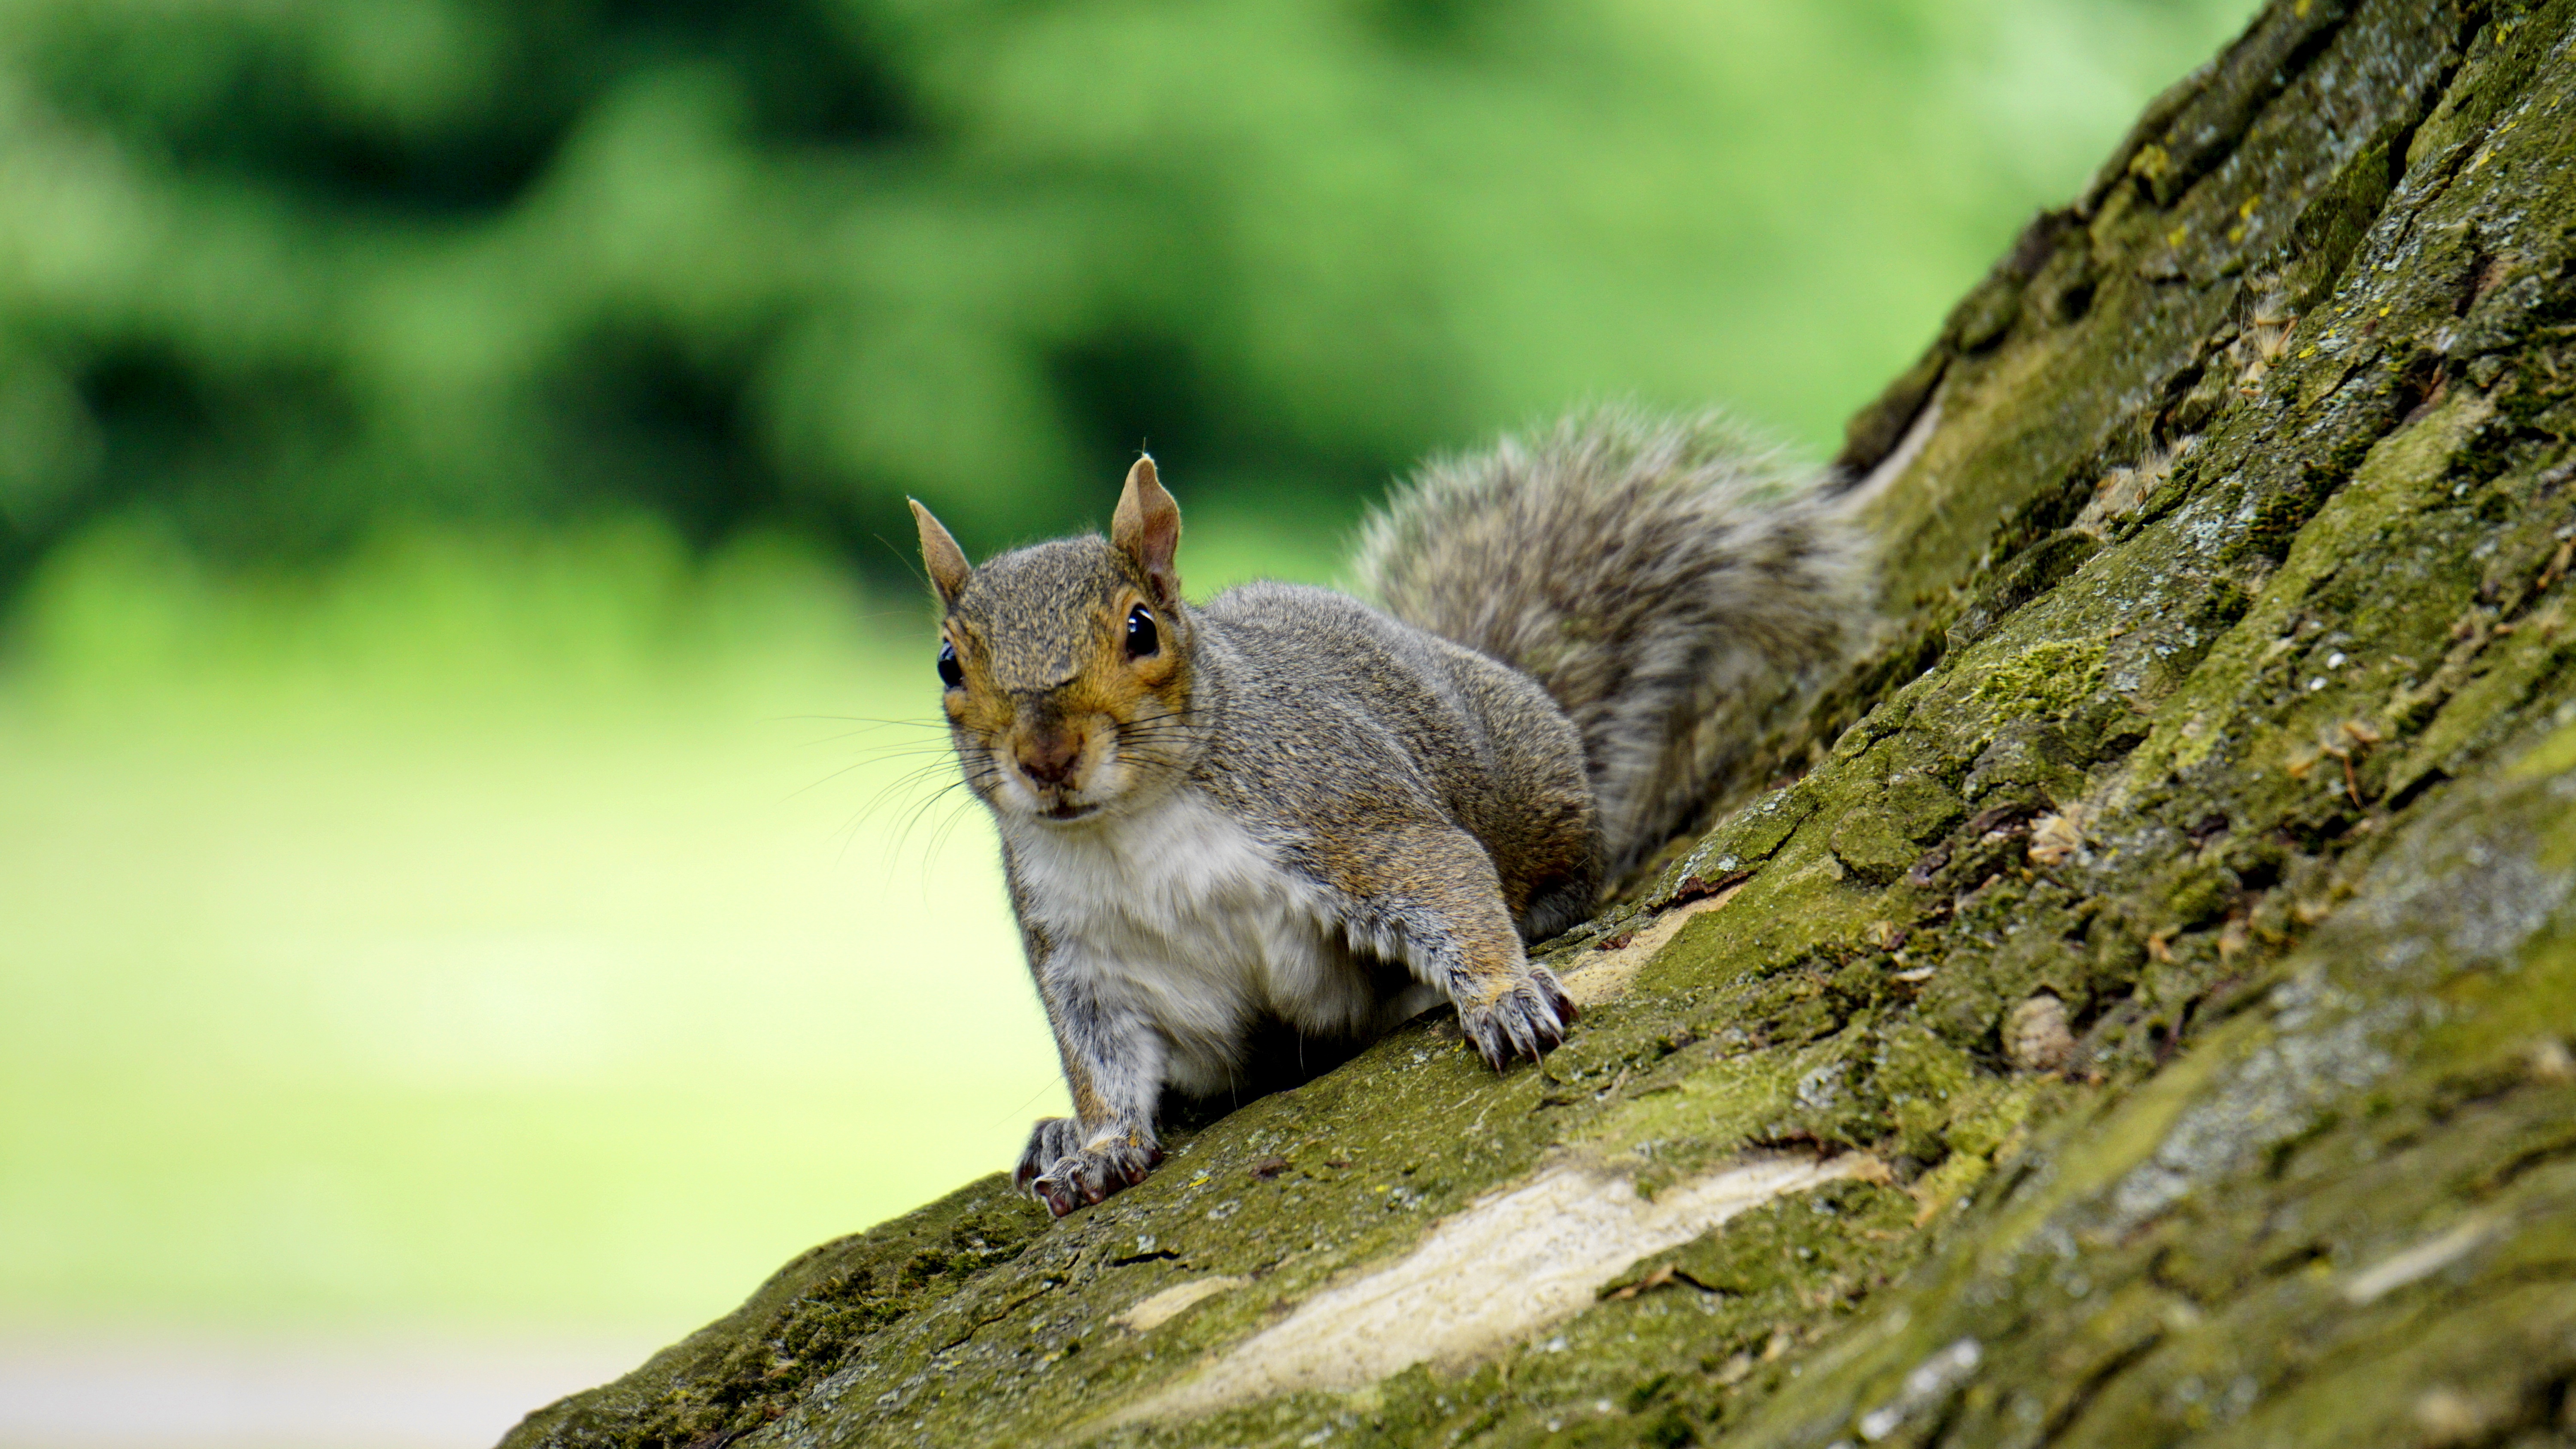
tree, nature, forest, outdoor, branch, wood, animal, cute, looking, wildlife, wild, fur, fluffy, natural, small, autumn, brown, mammal, squirrel, nut, close, eat, rodent, fauna, face, feeding, eating, whiskers, grey, claws, tail, eye, ears, head, vertebrate, chipmunk, curious, bushy, grey squirrel, fox squirrel